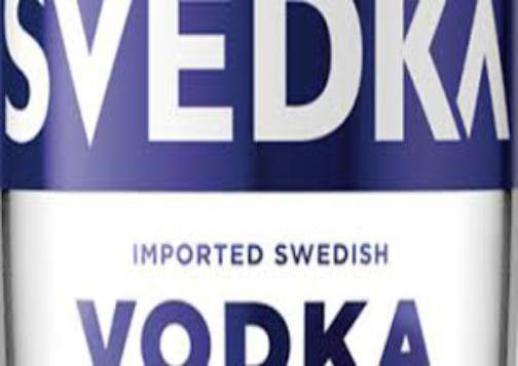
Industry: Food